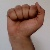
The image shows a hand gesture representing the letter 'A' in Indian Sign Language.